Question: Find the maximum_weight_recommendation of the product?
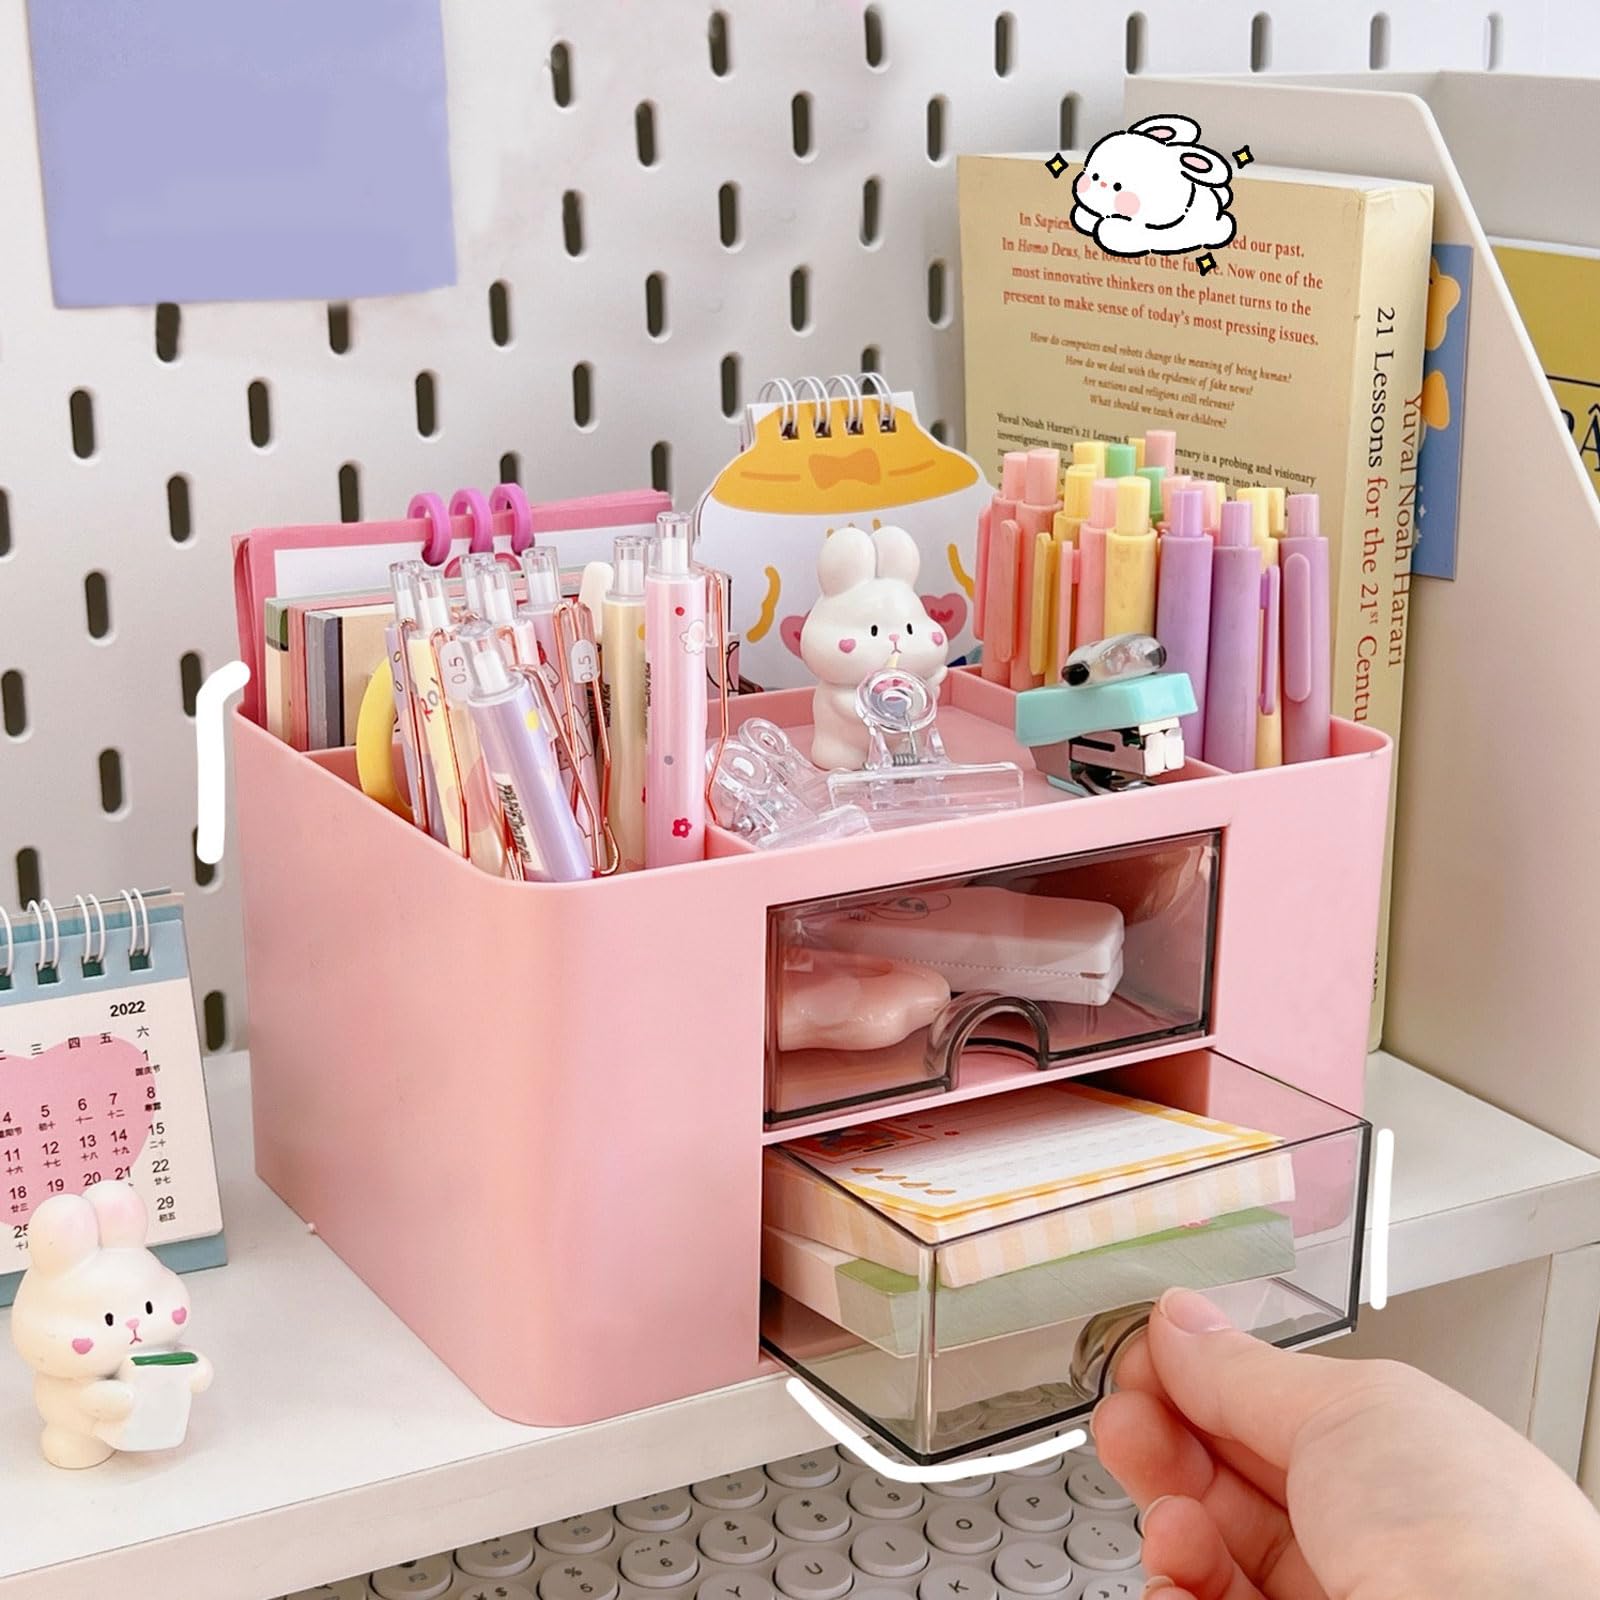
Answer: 11.0 ton